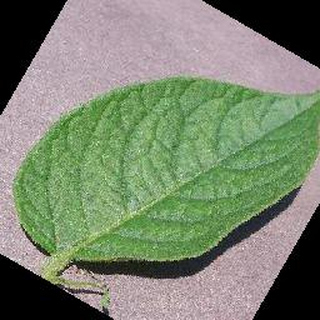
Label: healthy_potato